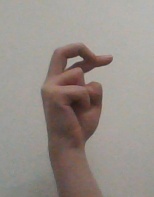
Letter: zay